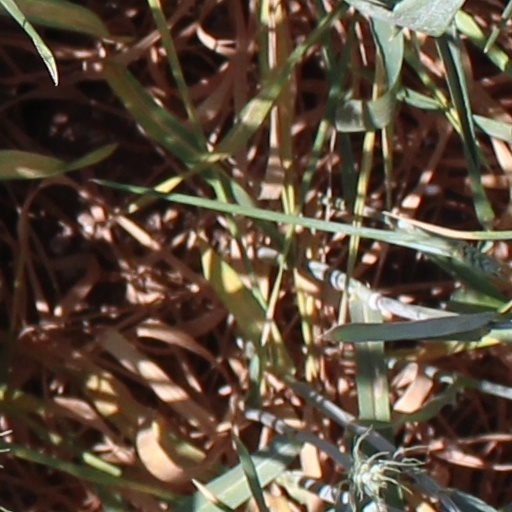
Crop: wheat